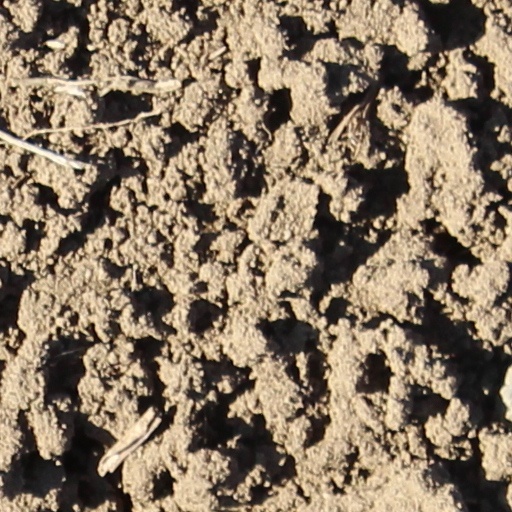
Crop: wheat